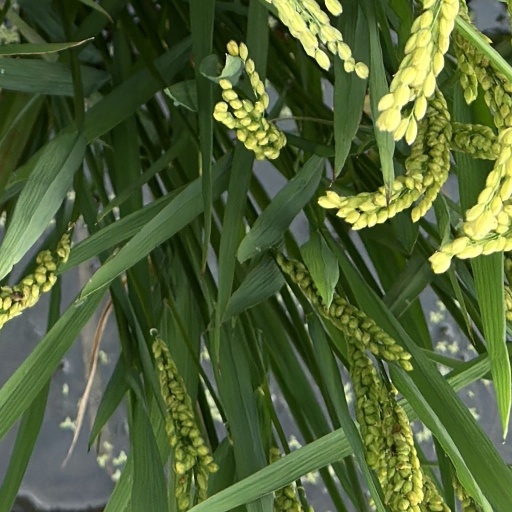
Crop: rice